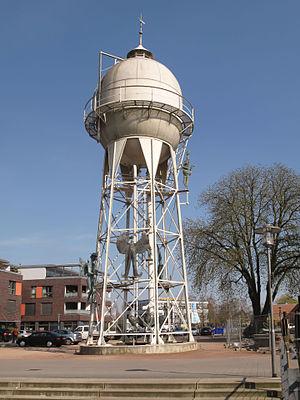
Gronau est une ville de Rhénanie-du-Nord-Westphalie, située dans l'arrondissement de Borken, dans le district de Münster.